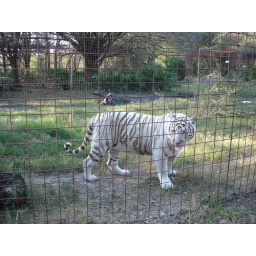
white tiger at the cat rescue in florida